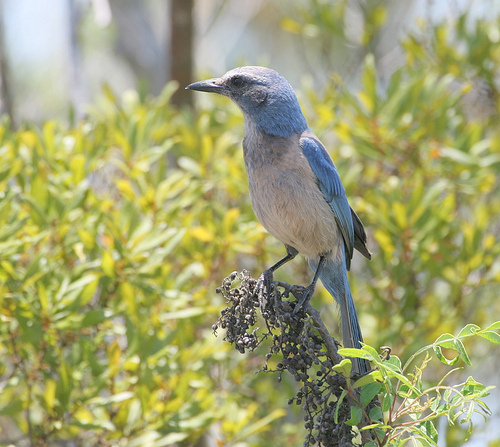
a medium sized bird with a grey underbelly and blue feathers.
this colorful bird has a white belly and breast with blue wings containing black wing bars, and a blue and grey head.
this is a bird with a tan belly, blue wings and a blue head.
this bird hasa gray belly and breast with a blue crown, wing, and tail.
this majestic blue bird features white on its belly and a long, curved black beak.
bird is blue with a long beak.
this particular bird has a belly that is gray and whitea small purpose bird, with a light colored belly, and a pointy bill.
a tall bird with a white belly and a blue head.
this majestic bird has a gray white belly with a soft blue color to its head, wings, and tail.
Species: Florida Jay